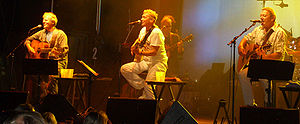
Austria 3
Austria 3 ved en koncert i Imst i Østrig i 2006
Austria 3 var et østrigsk poprock-band, der eksisterede i perioden 1997 – 2006 og blev kort genforenet i 2007.